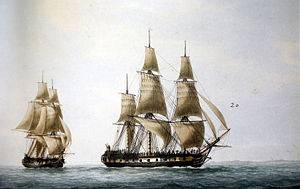
Bruni d'Entrecasteaux / Eftersøgning af La Pérouse
Fregatterne Recherche og Esperance
Antoine Raymond Joseph de Bruni d'Entrecasteaux var en fransk flådeofficer, opdagelsesrejsende og koloniguvernør. Han er mest kendt for sin udforskning af den australske kyst i 1792, da han ledte efter La Pérouse ekspeditionen. Antoine Bruni d'Entrecasteaux kaldes normalt bare Bruni d'Entrecasteaux eller Bruny d'Entrecasteaux, som er et sammensat efternavm.